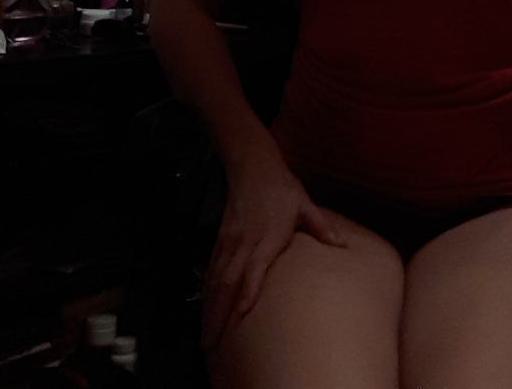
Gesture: no_gesture